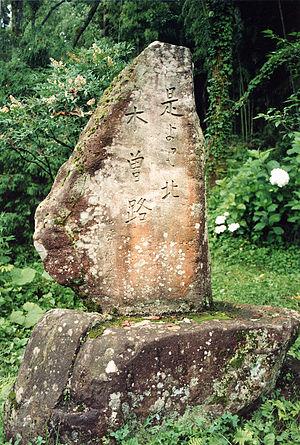
Le district de Kiso est un district situé dans la préfecture de Nagano, au Japon.